Legacy of Maximilian I, Holy Roman Emperor

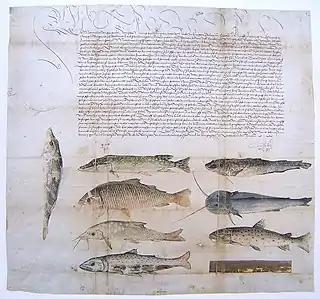
Maximilian's Fishing Code for Upper and Lower Austria, 1506. The species illustrated here (from left) are zingel, pike, carp, barbel, huchen, burbot, catfish and trout. Despite its disguise as a mandate (that has never been disseminated or put into practice; the content is also not consistent), this is apparently a work of art that is influenced by or tries to compete with Albrecht Dürer's naturalist drawings. The Chancellery notation suggests the emperor's personal involvement in developing the document.

Knights reacted to their decreased condition and loss of privileges in different ways. Some asserted their traditional rights in violent ways and became robber knights like Götz von Berlichingen. The knights as a social group became an obstacle to Maximilian's law and order and the relationship between them and "the last knight" became antagonistic. Some probably also felt slighted by the way imperial propaganda presented Maximilian as the sole defender of knightly values. In the Diet of Worms in 1495, the emperor, the archbishops, great princes and free cities joined force to initiate the Perpetual Land Peace (Ewige Landfriede), forbidding all private feuding, in order to protect the rising tide of commerce. The tournament sponsored by the emperor was thus a tool to appease the knights, although it became a recreational, yet still deadly extreme sport. After spending 20 years creating and supporting policies against the knights though, Maximilian changed his ways and began trying to engage them to integrate them into his frame of rulership. In 1517, he lifted the ban on Franz von Sickingen, a leading figure among the knights and took him into his service. In the same year, he summoned the Rhenish knights and introduced his Ritterrecht (Knight's Rights), which would provide the free knight with a special law court, in exchange of their oaths for being obedient to the emperor and abstaining from evil deeds. He did not succeed in collecting taxes from them or creating a knights' association, but an ideology or frame emerged, that allowed the knights to retain their freedom while fostering the relationship between the crown and the sword.